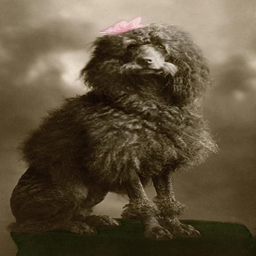
i wonder if other dogs think poodles are members of a weird religious cult. # dogs # pets # quotes # animals